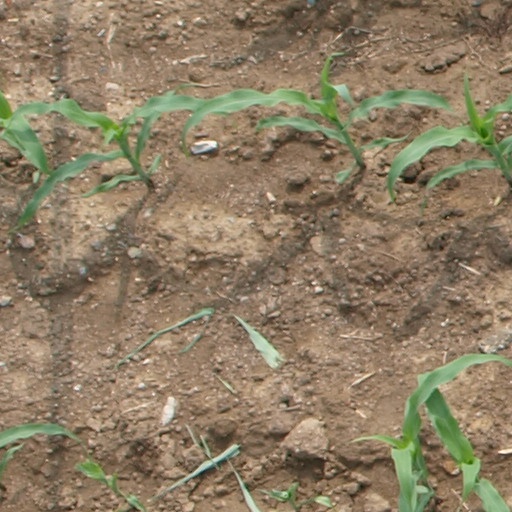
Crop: maize; corn